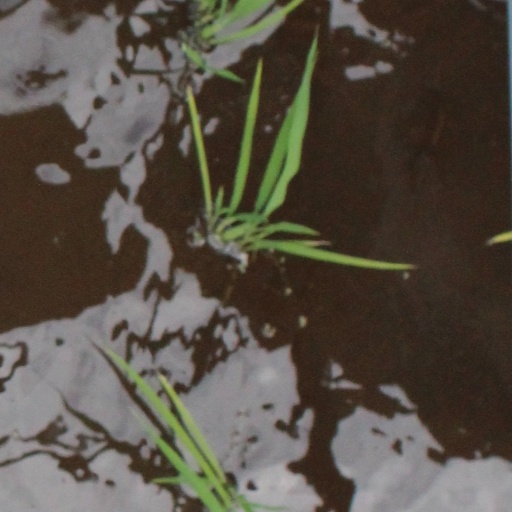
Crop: rice